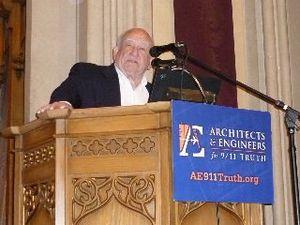
Architects & Engineers for 9/11 Truth est une organisation d'architectes et d'ingénieurs qui défend la thèse conspirationniste selon laquelle l'effondrement des tours du World Trade Center a été causé par des explosifs préalablement installés et qui milite pour que les recherches sur les attentats du 11 septembre 2001 se poursuivent.